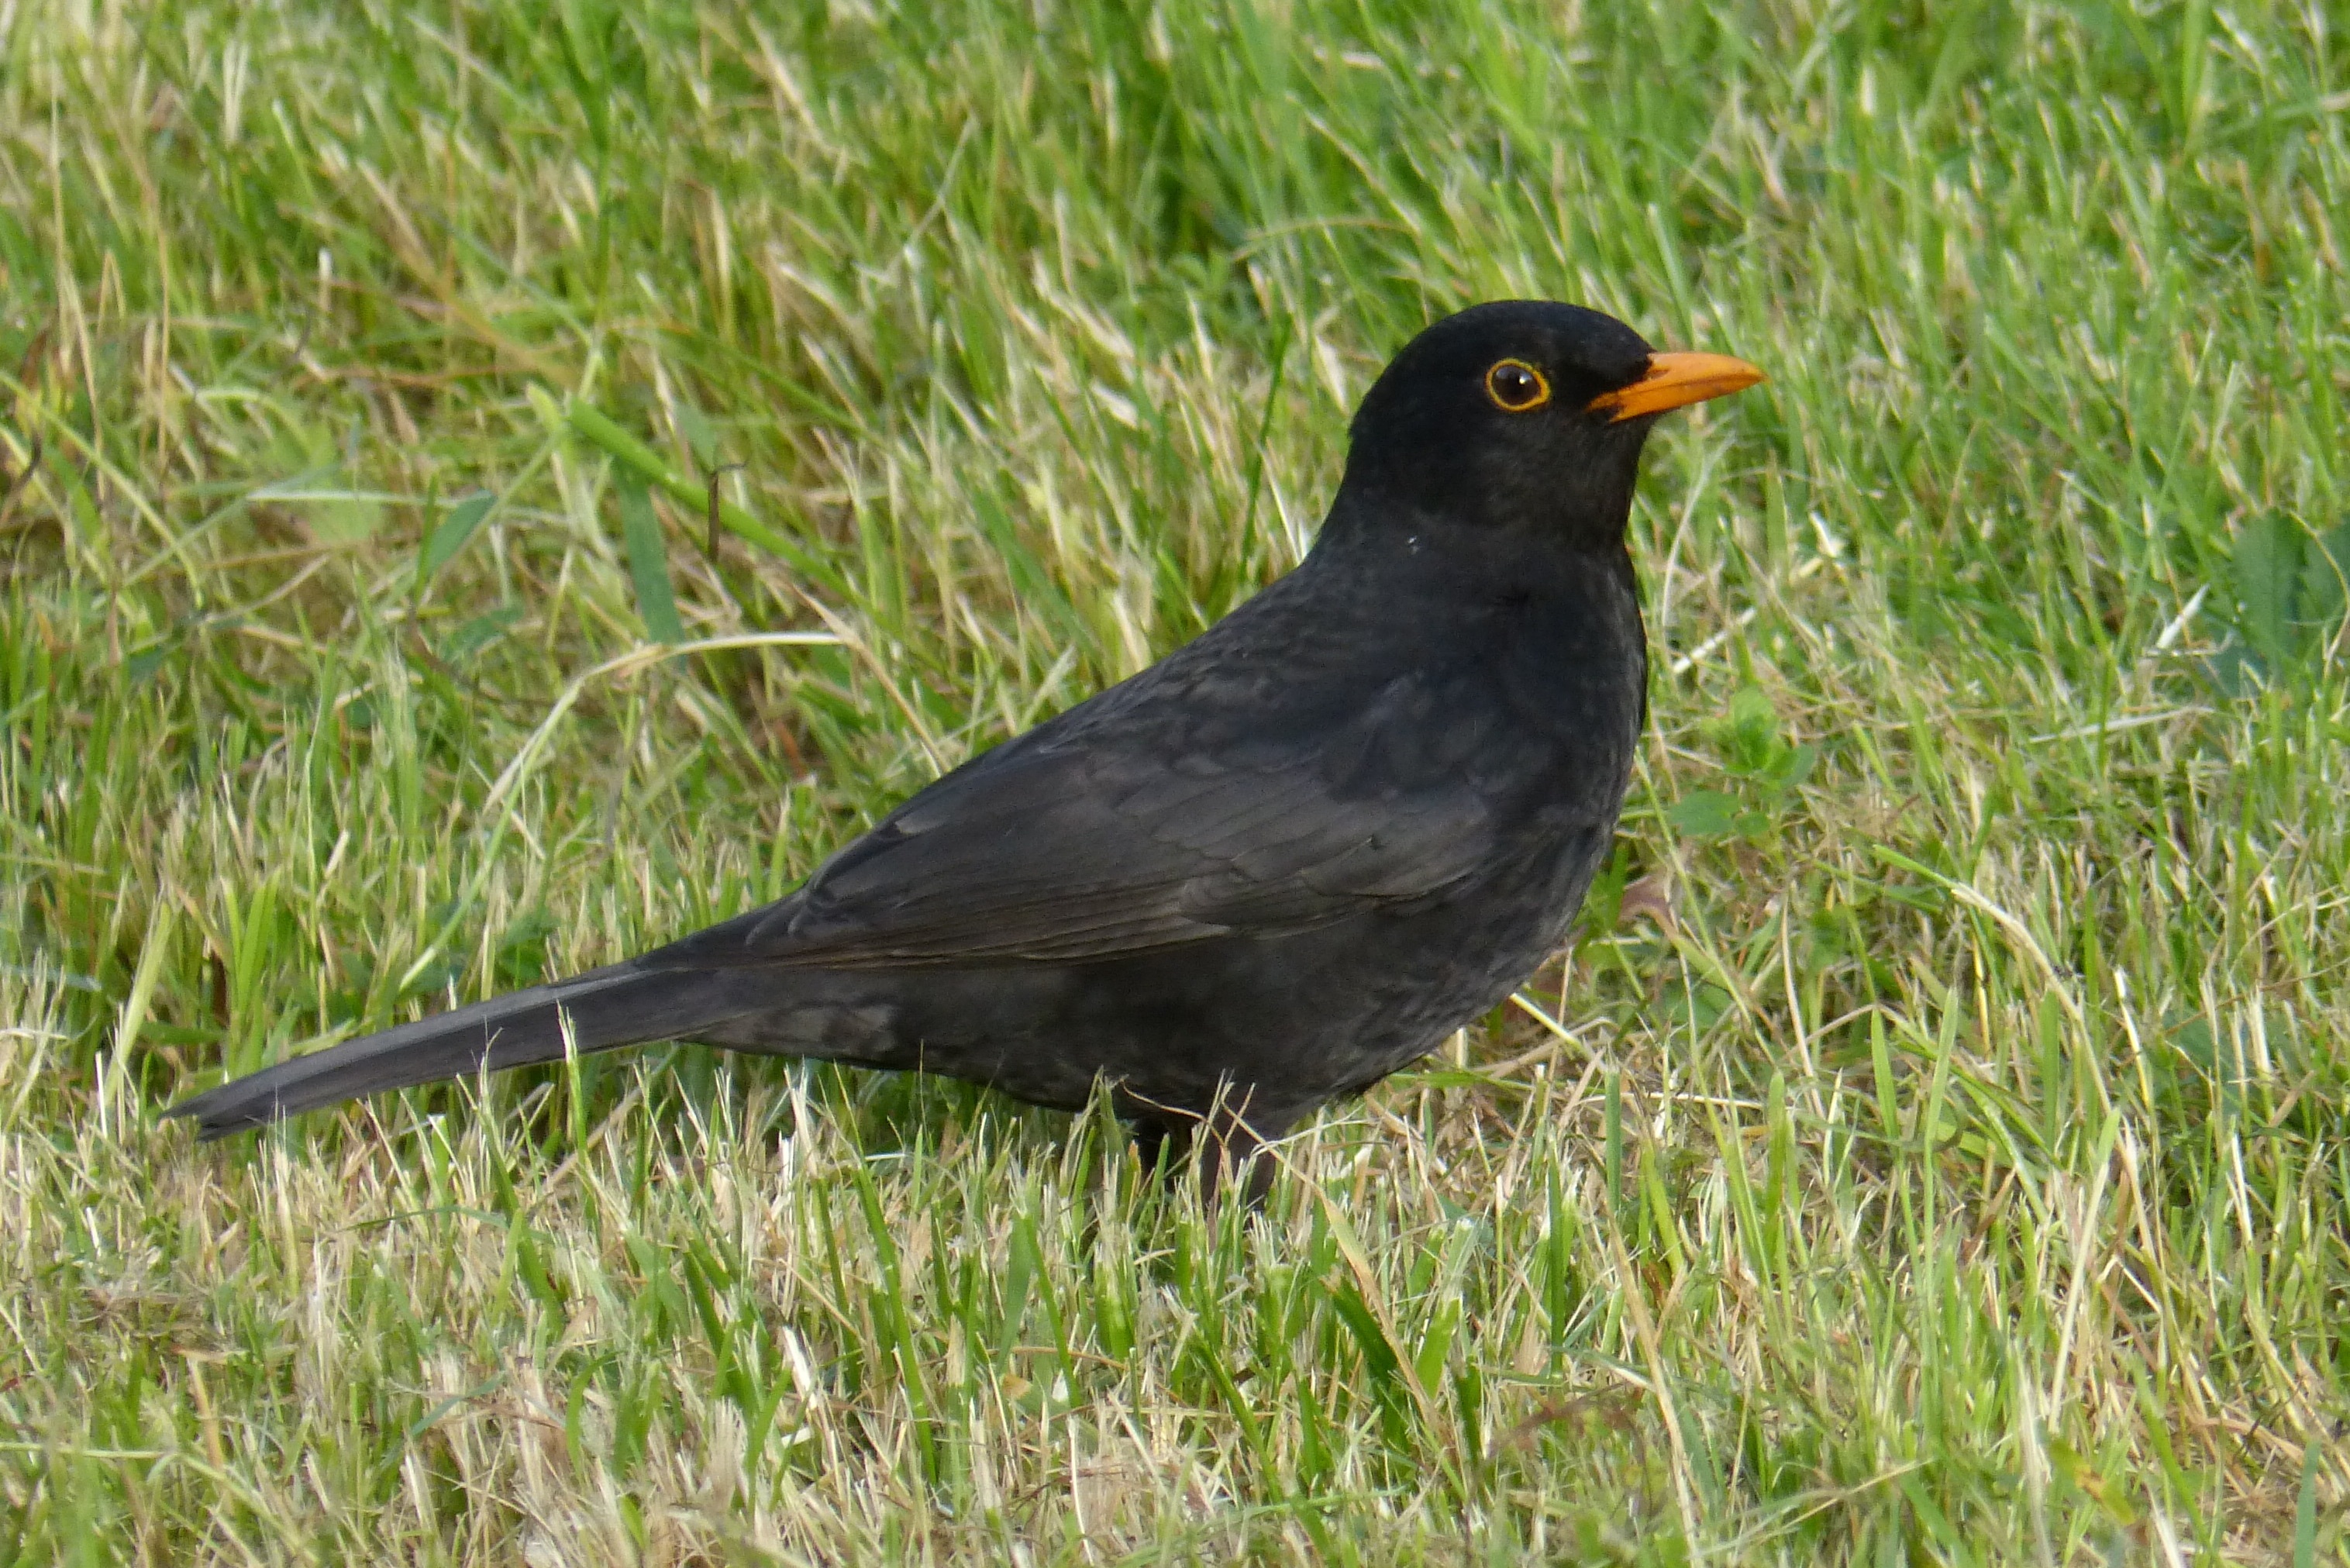
grass, bird, wildlife, beak, black, robin, fauna, vertebrate, blackbird, old world flycatcher, perching bird, emberizidae, cinclidae, acridotheres, common myna